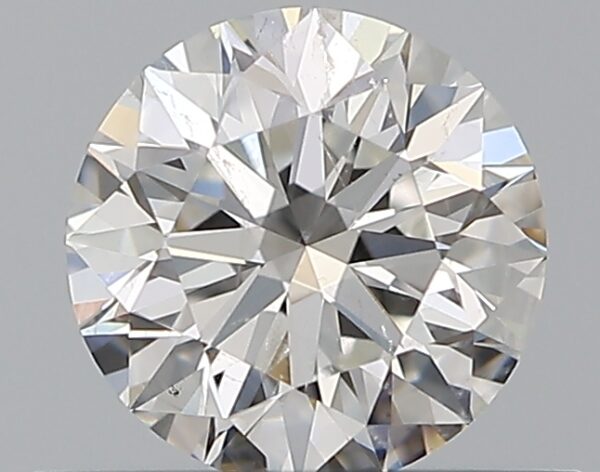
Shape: round
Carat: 0.5
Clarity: SI2
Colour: F
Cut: EX
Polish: EX
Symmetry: EX
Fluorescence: N
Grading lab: GIA
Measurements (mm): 5.04 x 5.07 x 3.17